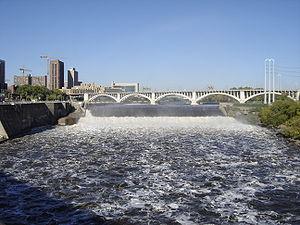
Le Mississippi est un fleuve situé en Amérique du Nord traversant la partie centrale des États-Unis. Il coule du nord du Minnesota au golfe du Mexique et son cours a une orientation méridienne. Le Mississippi a une longueur de 3 780 km : seul l'un de ses affluents, le Missouri, est plus long en Amérique du Nord. La longueur cumulée de ces deux cours d'eau, qui dépasse les 6 800 km, et la superficie du bassin versant font du Mississippi l'un des fleuves les plus importants du monde et du Missouri-Mississippi l'un des bassins fluviaux les plus grands du monde. Pendant l'époque précolombienne, le Mississippi constitue déjà une voie de navigation dont le cours supérieur est appelé par les Ojibwés misi-ziibi, qui signifie « grand fleuve », repris en 1666 en français sous la forme Messipi. Supervisé par la Mississippi Valley Division et une commission fédérale créée en 1879, le fleuve reste encore aujourd'hui un élément fondamental de l'économie et de la culture américaine.